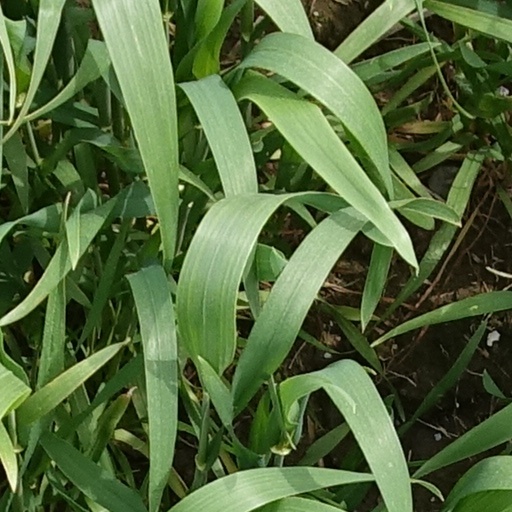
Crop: wheat